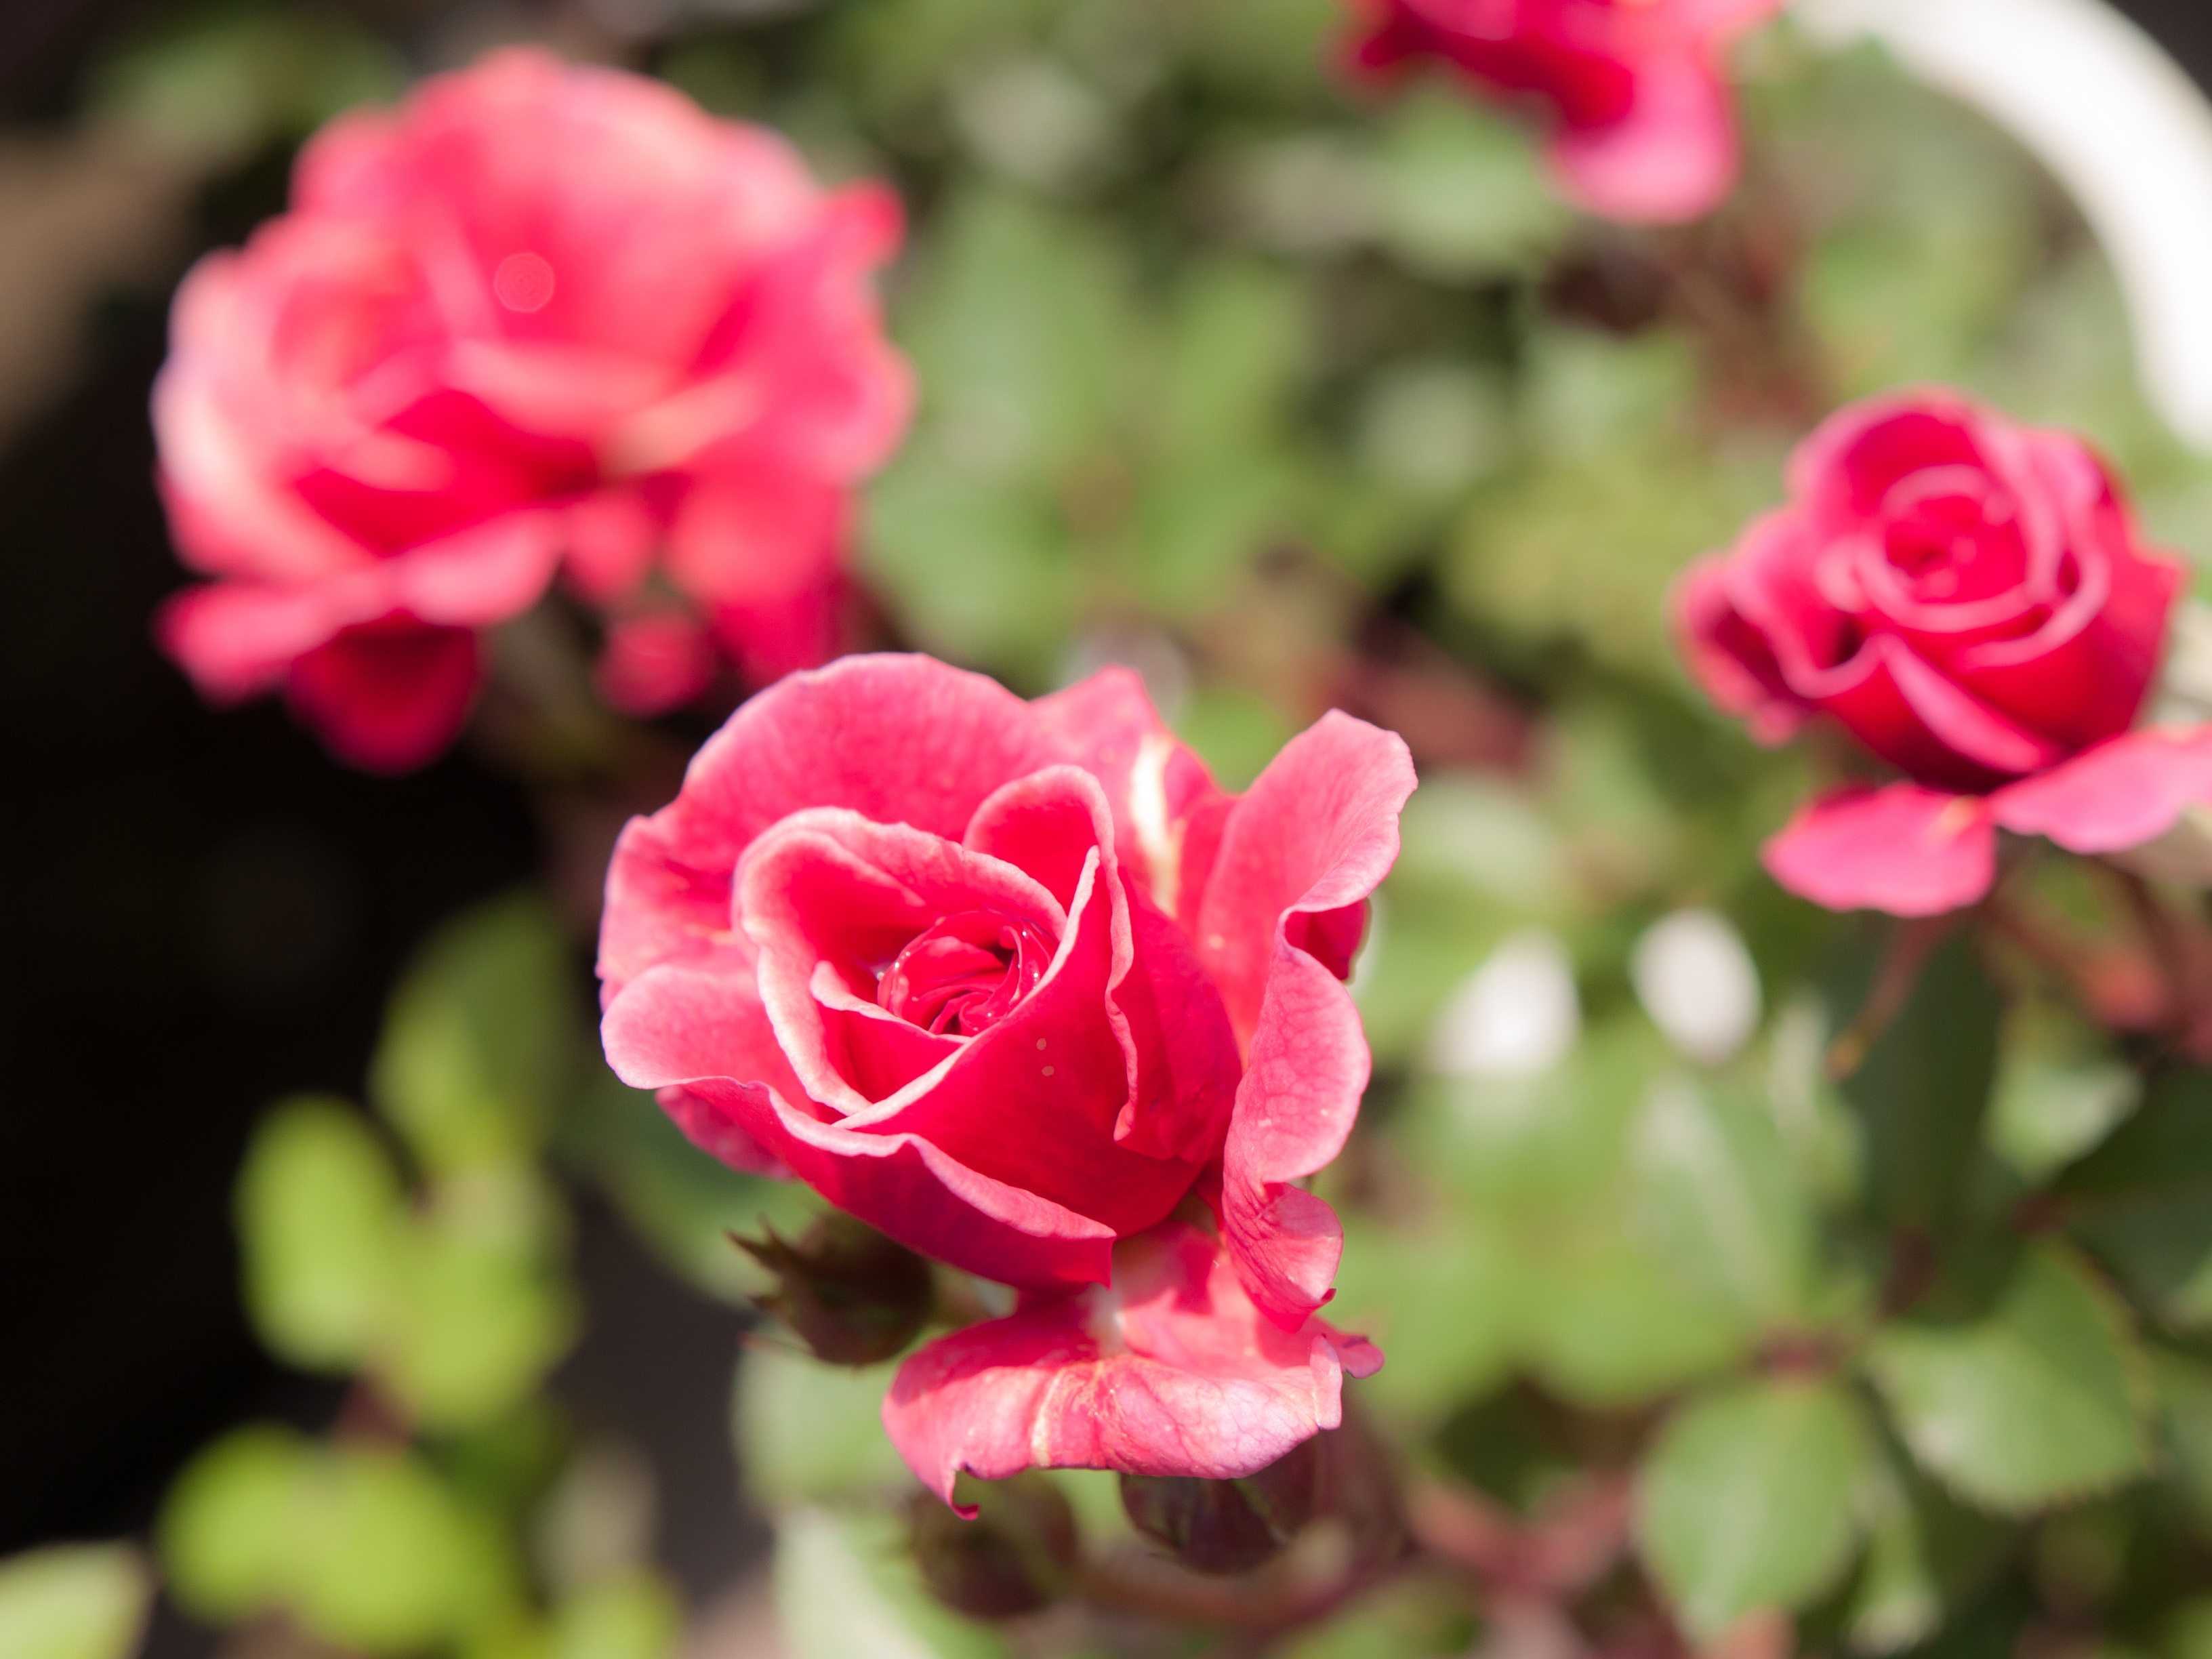
blossom, plant, sunshine, flower, petal, rose, pink, japan, flora, flowers, shrub, floribunda, pink flower, flowering plant, garden roses, rose family, miniature roses, four seasons rose, land plant, rosa centifolia, rose order